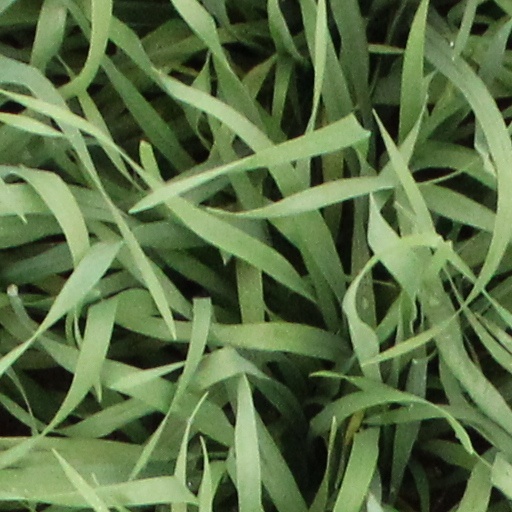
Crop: wheat